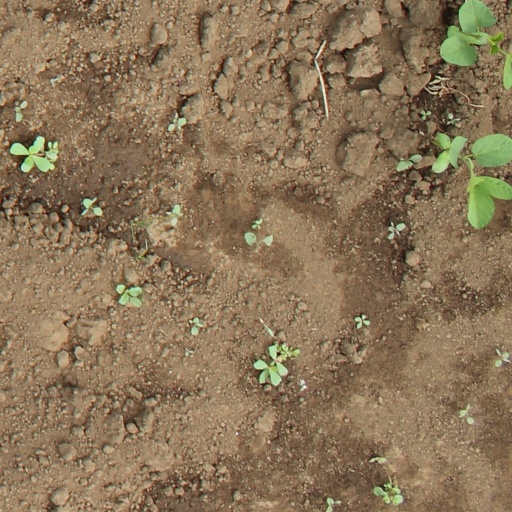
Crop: soybean